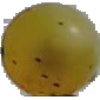
Label: white_grape